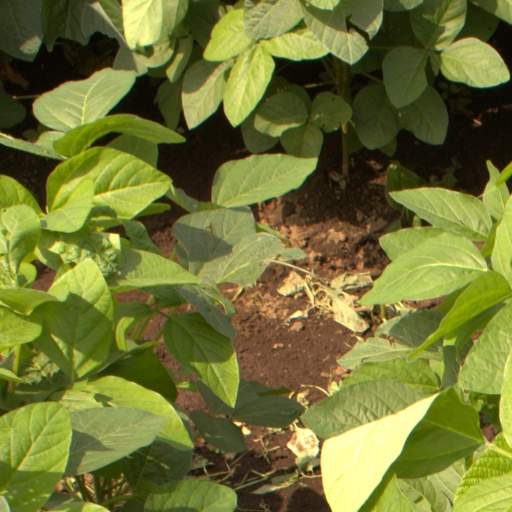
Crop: soybean